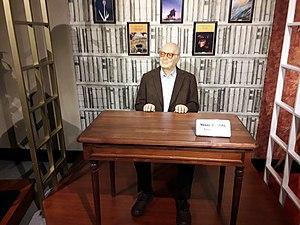
Yaşar Kemal est un romancier et journaliste turc, d'origine kurde, né le 6 octobre 1923 près d'Osmaniye, en Turquie, et mort le 28 février 2015 à Istanbul.